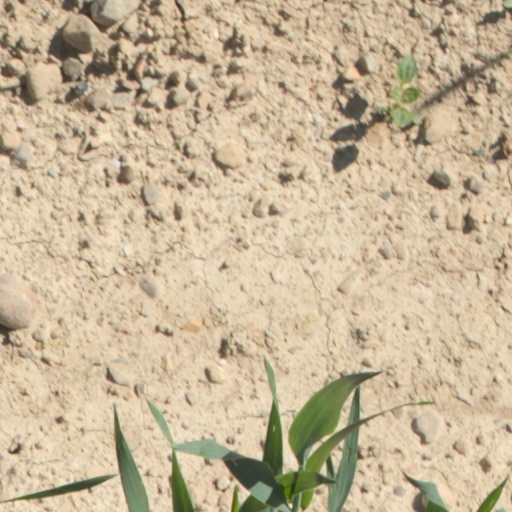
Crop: wheat